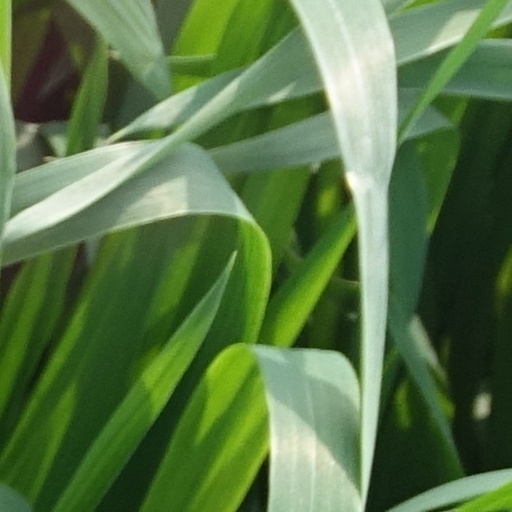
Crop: wheat